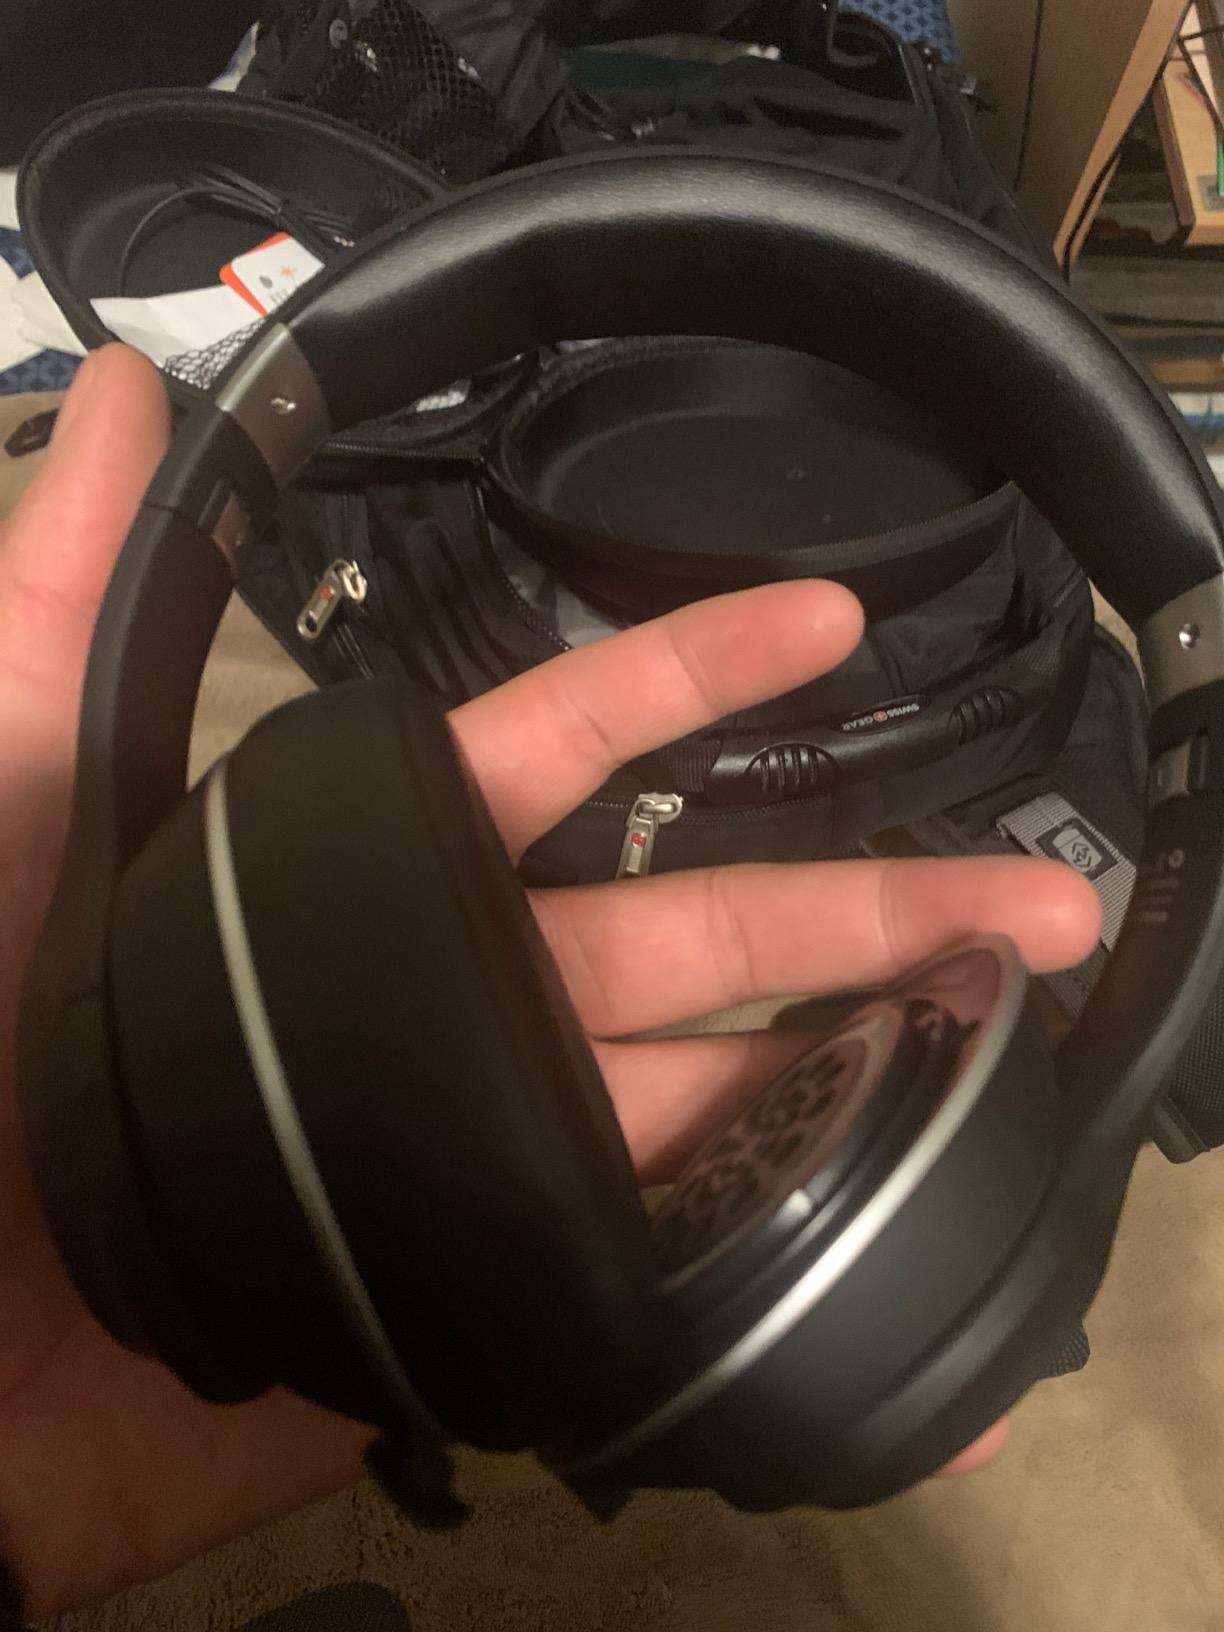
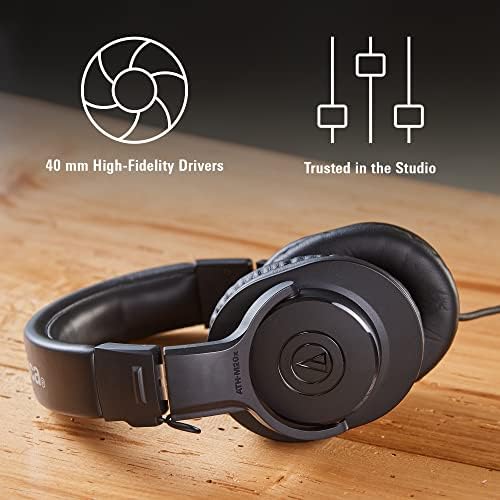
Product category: headphones
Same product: no